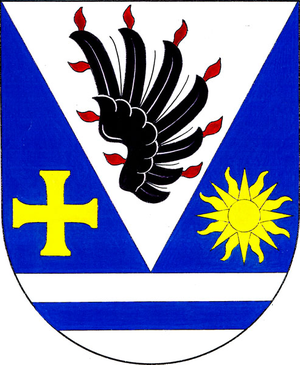
Měchenice est une commune du district de Prague-Ouest, dans la région de Bohême-Centrale, en République tchèque. Sa population s'élevait à 851 habitants en 2020.